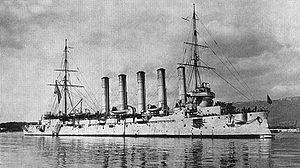
L’Askold est un croiseur protégé de la Marine impériale de Russie. Construit au chantier naval Deutsche Werft, l’Askold a une carrière riche en événements, il prend part à la guerre russo-japonaise de 1904-1905 et à la Première Guerre mondiale. Ce croiseur est l'un des rares navires à posséder cinq cheminées. En 1918, après la Révolution d'Octobre, la Grande-Bretagne s'empare du bâtiment de guerre. Celui-ci navigue dans la Royal Navy sous le nom de HMS Glory IV. En 1921, les autorités anglaises proposent de restituer le navire à l'Union soviétique, l'offre est repoussée et il est démantelé à Hambourg en 1922. Il doit son nom au légendaire prince de Kiev Askold.